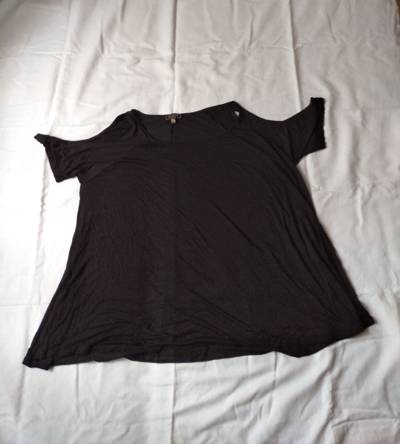
Waste category: clothes